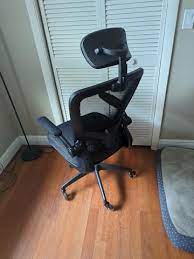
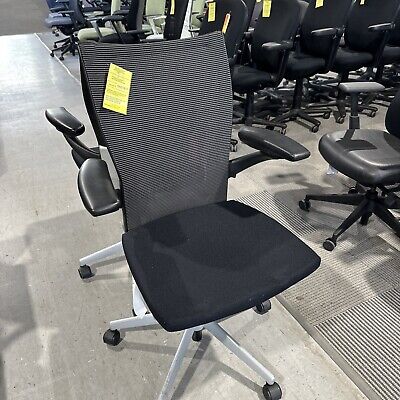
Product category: items_chair
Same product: no